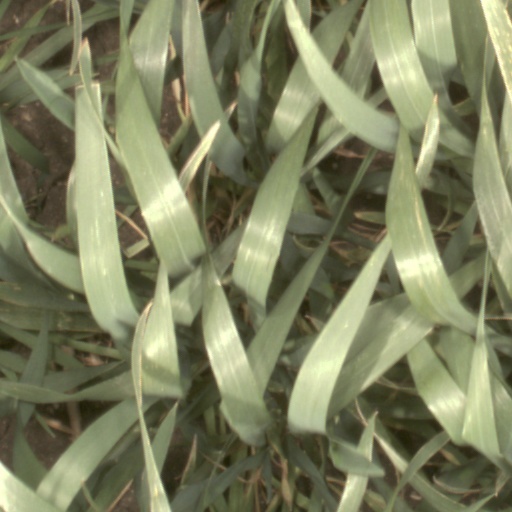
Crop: wheat